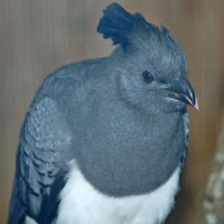
Species: GO AWAY BIRD
Scientific name: CORYTHAIXOIDES CONCOLOR